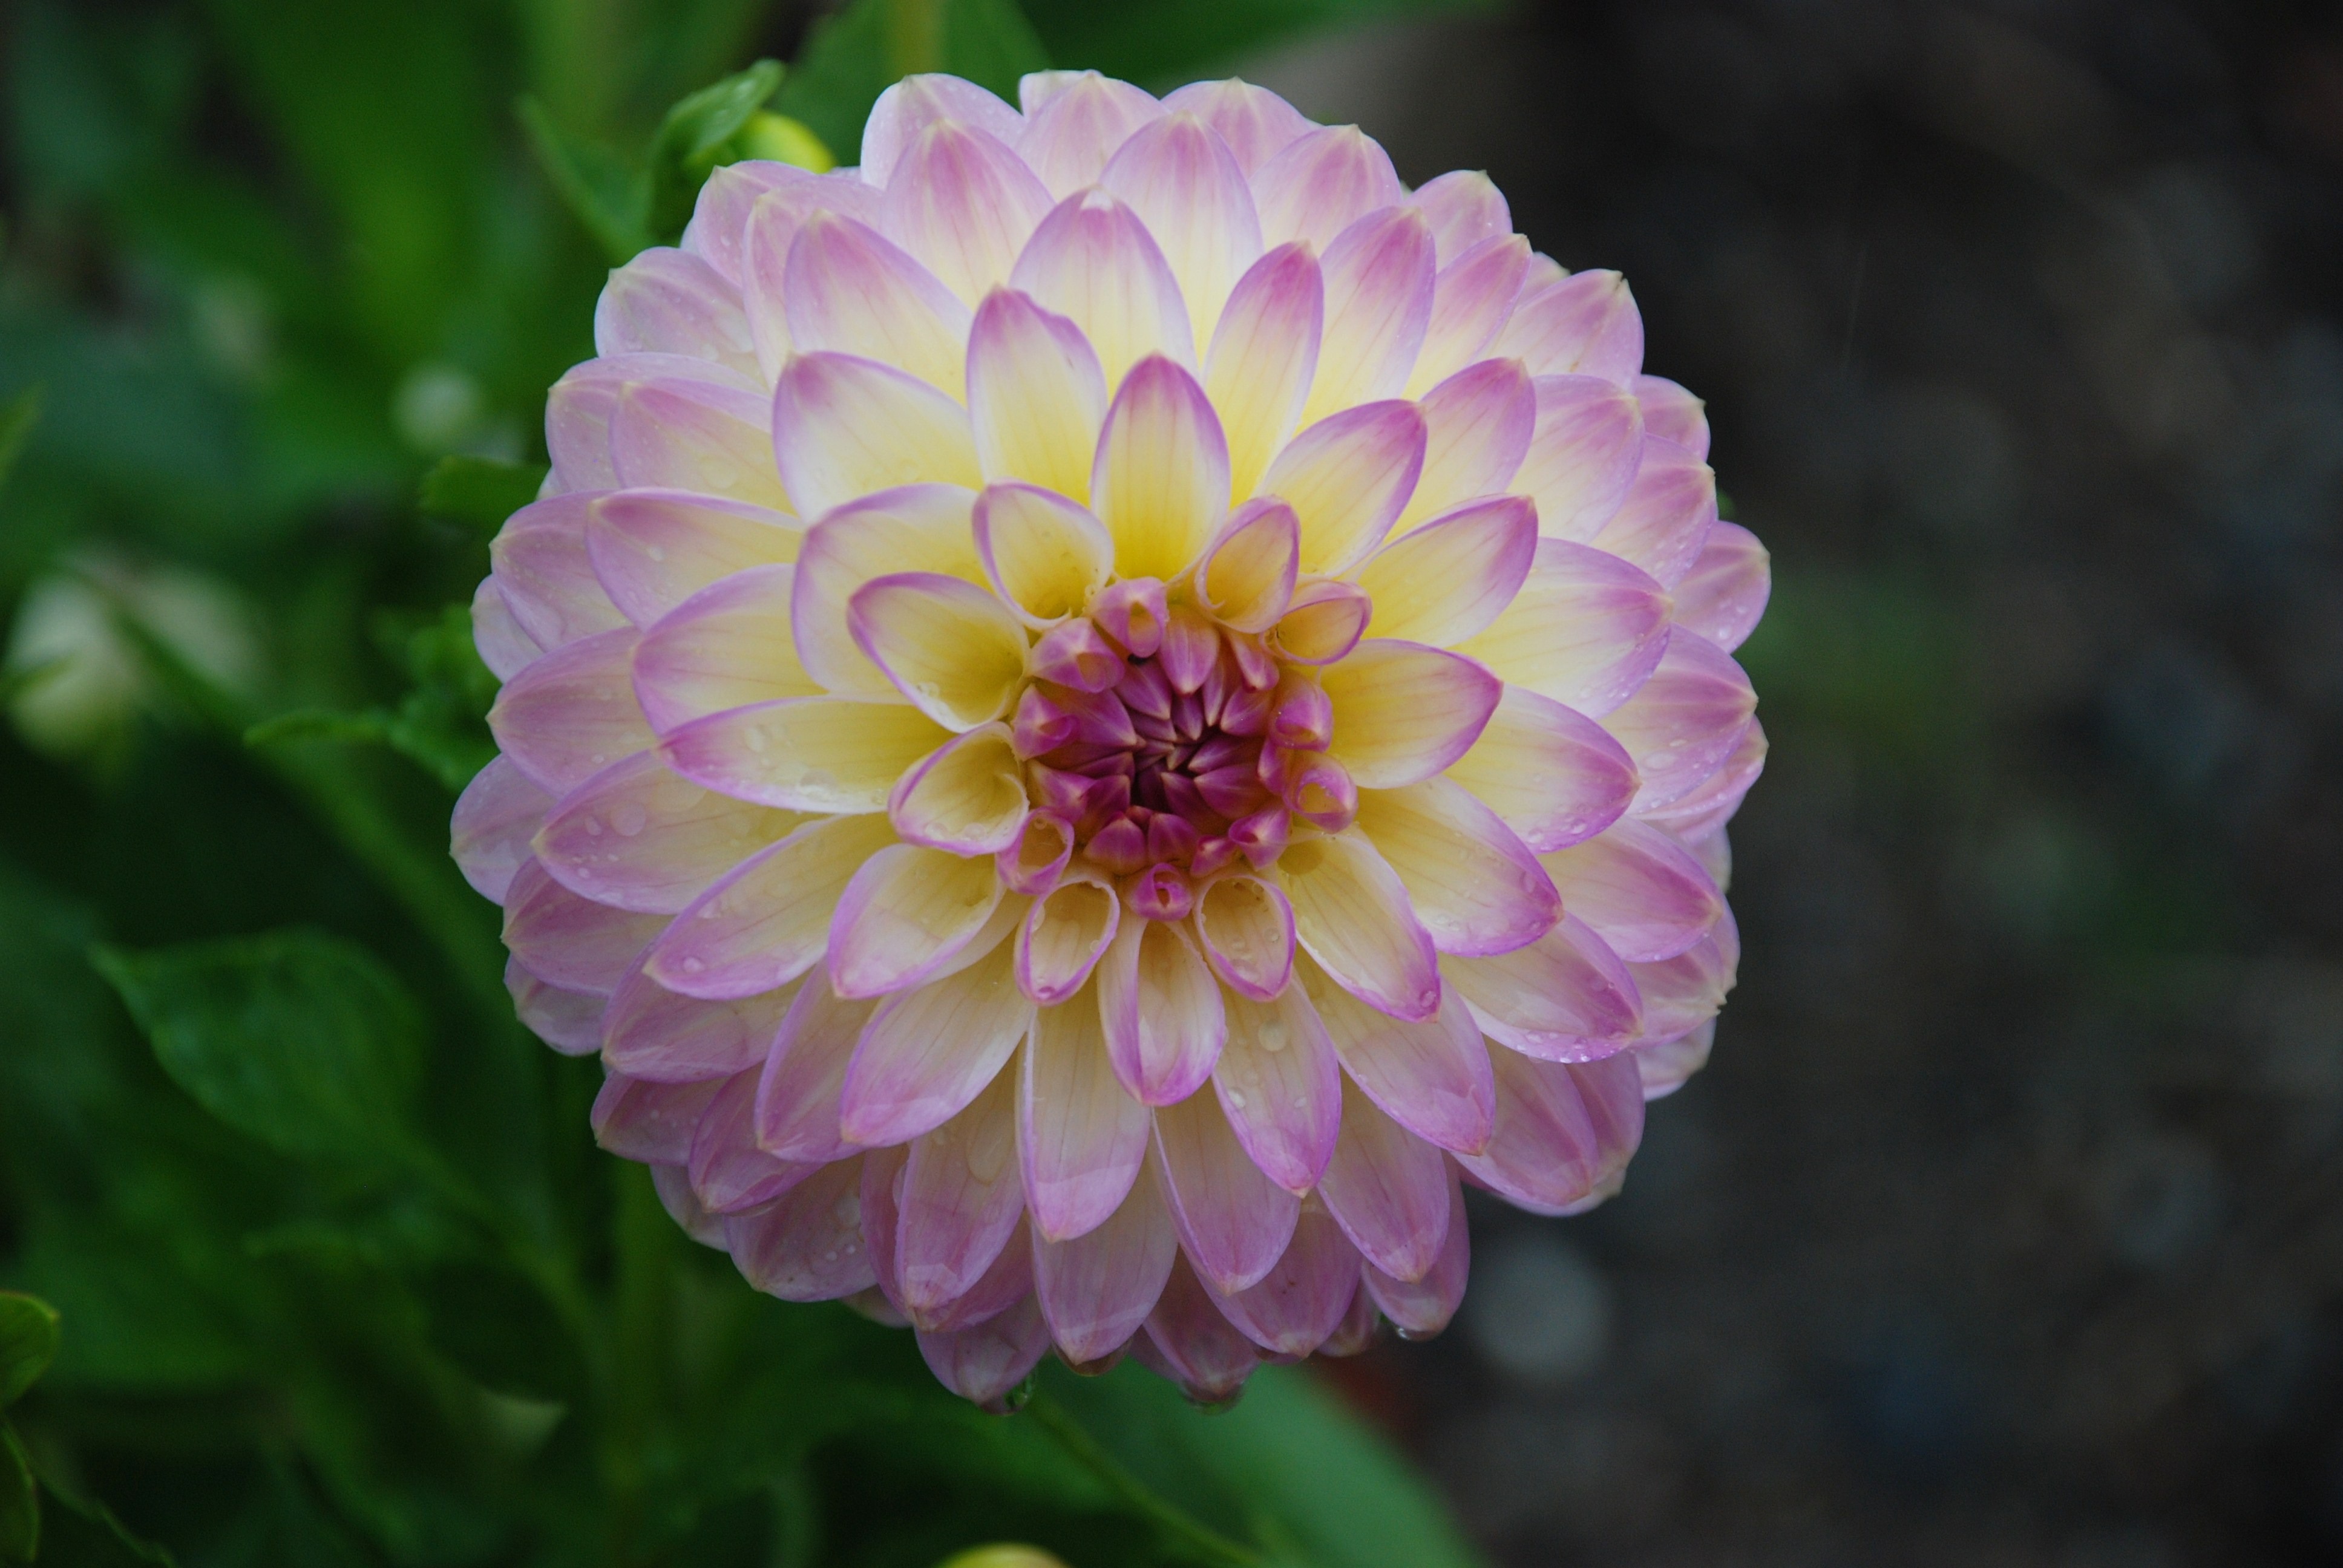
nature, plant, flower, petal, botany, pink, flora, dahlia, drops, lilac, macro photography, flowering plant, daisy family, annual plant, plant stem, land plant